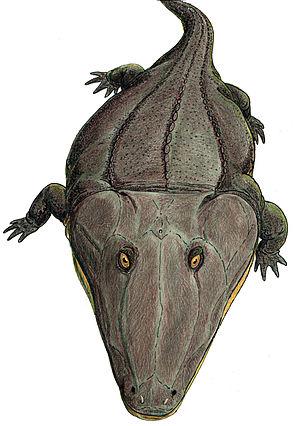
Mastodonsaurus est un genre éteint d'amphibiens ressemblant à des crocodiles, ayant vécu au cours du Trias moyen en Europe et en Russie. Sa tête, au lieu d'être en demi-cercle comme chez les grenouilles, était triangulaire et atteignait 1,25 mètre de long.